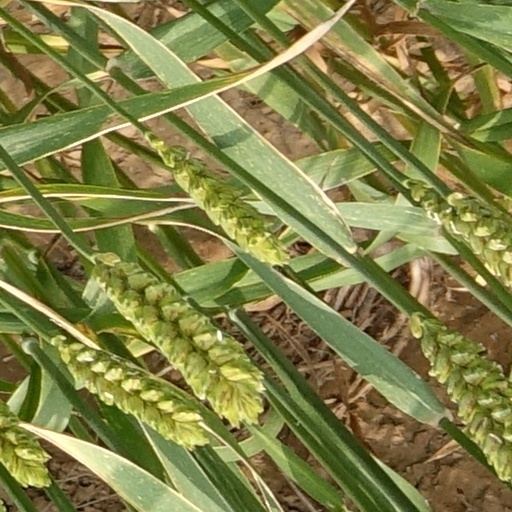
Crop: wheat